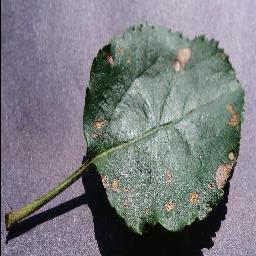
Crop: apple
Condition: black_rot